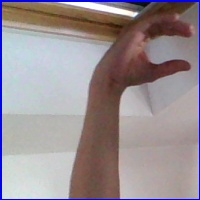
Letra: C